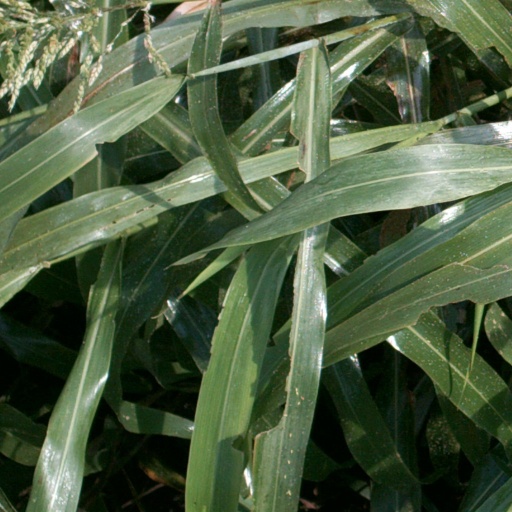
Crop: sorghum